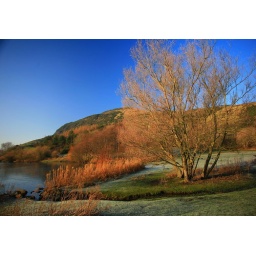
Duddingston Loch water iced over on a freezing cold morning. Duddingston Loch is a bird sanctuary